Critérium du Dauphiné

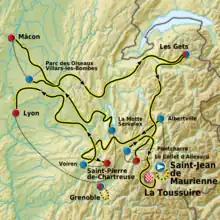
Route of the 2011 race

The Dauphiné is raced over 8 days in the Rhône-Alpes region in the southeast of France, traditionally covering portions of the French Alps. The race has often, but not always, started with an opening prologue on Sunday. The Monday and Tuesday stages are usually held in the lower hilly regions of Rhône-Alpes, before addressing the high mountains in the second half of the Dauphiné. Often there is one long individual or team time trial included.